Burns London

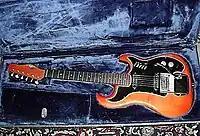
Shortscale Jazz Guitar

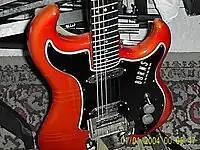
Detail of Shortscale Jazz Guitar

The U.S. brand Ampeg imported British-made Burns guitar\. Apart from the pickguard badge ("Ampeg by Burns of London"), these models were otherwise identical to their UK counterparts.